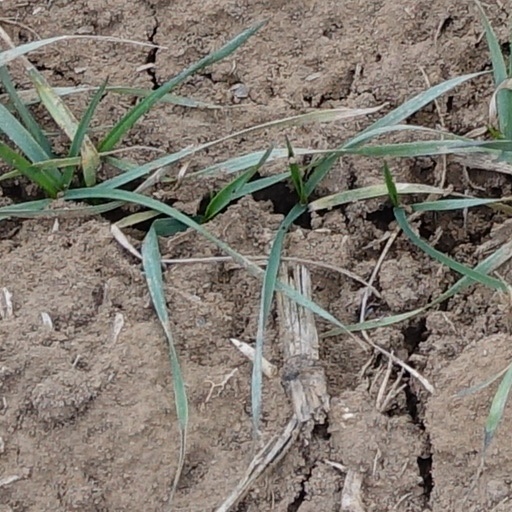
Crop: wheat